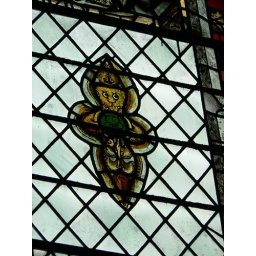
Cute lion stained glass in York Minster